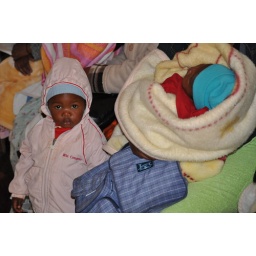
SA butterworth - tutura girl in pink